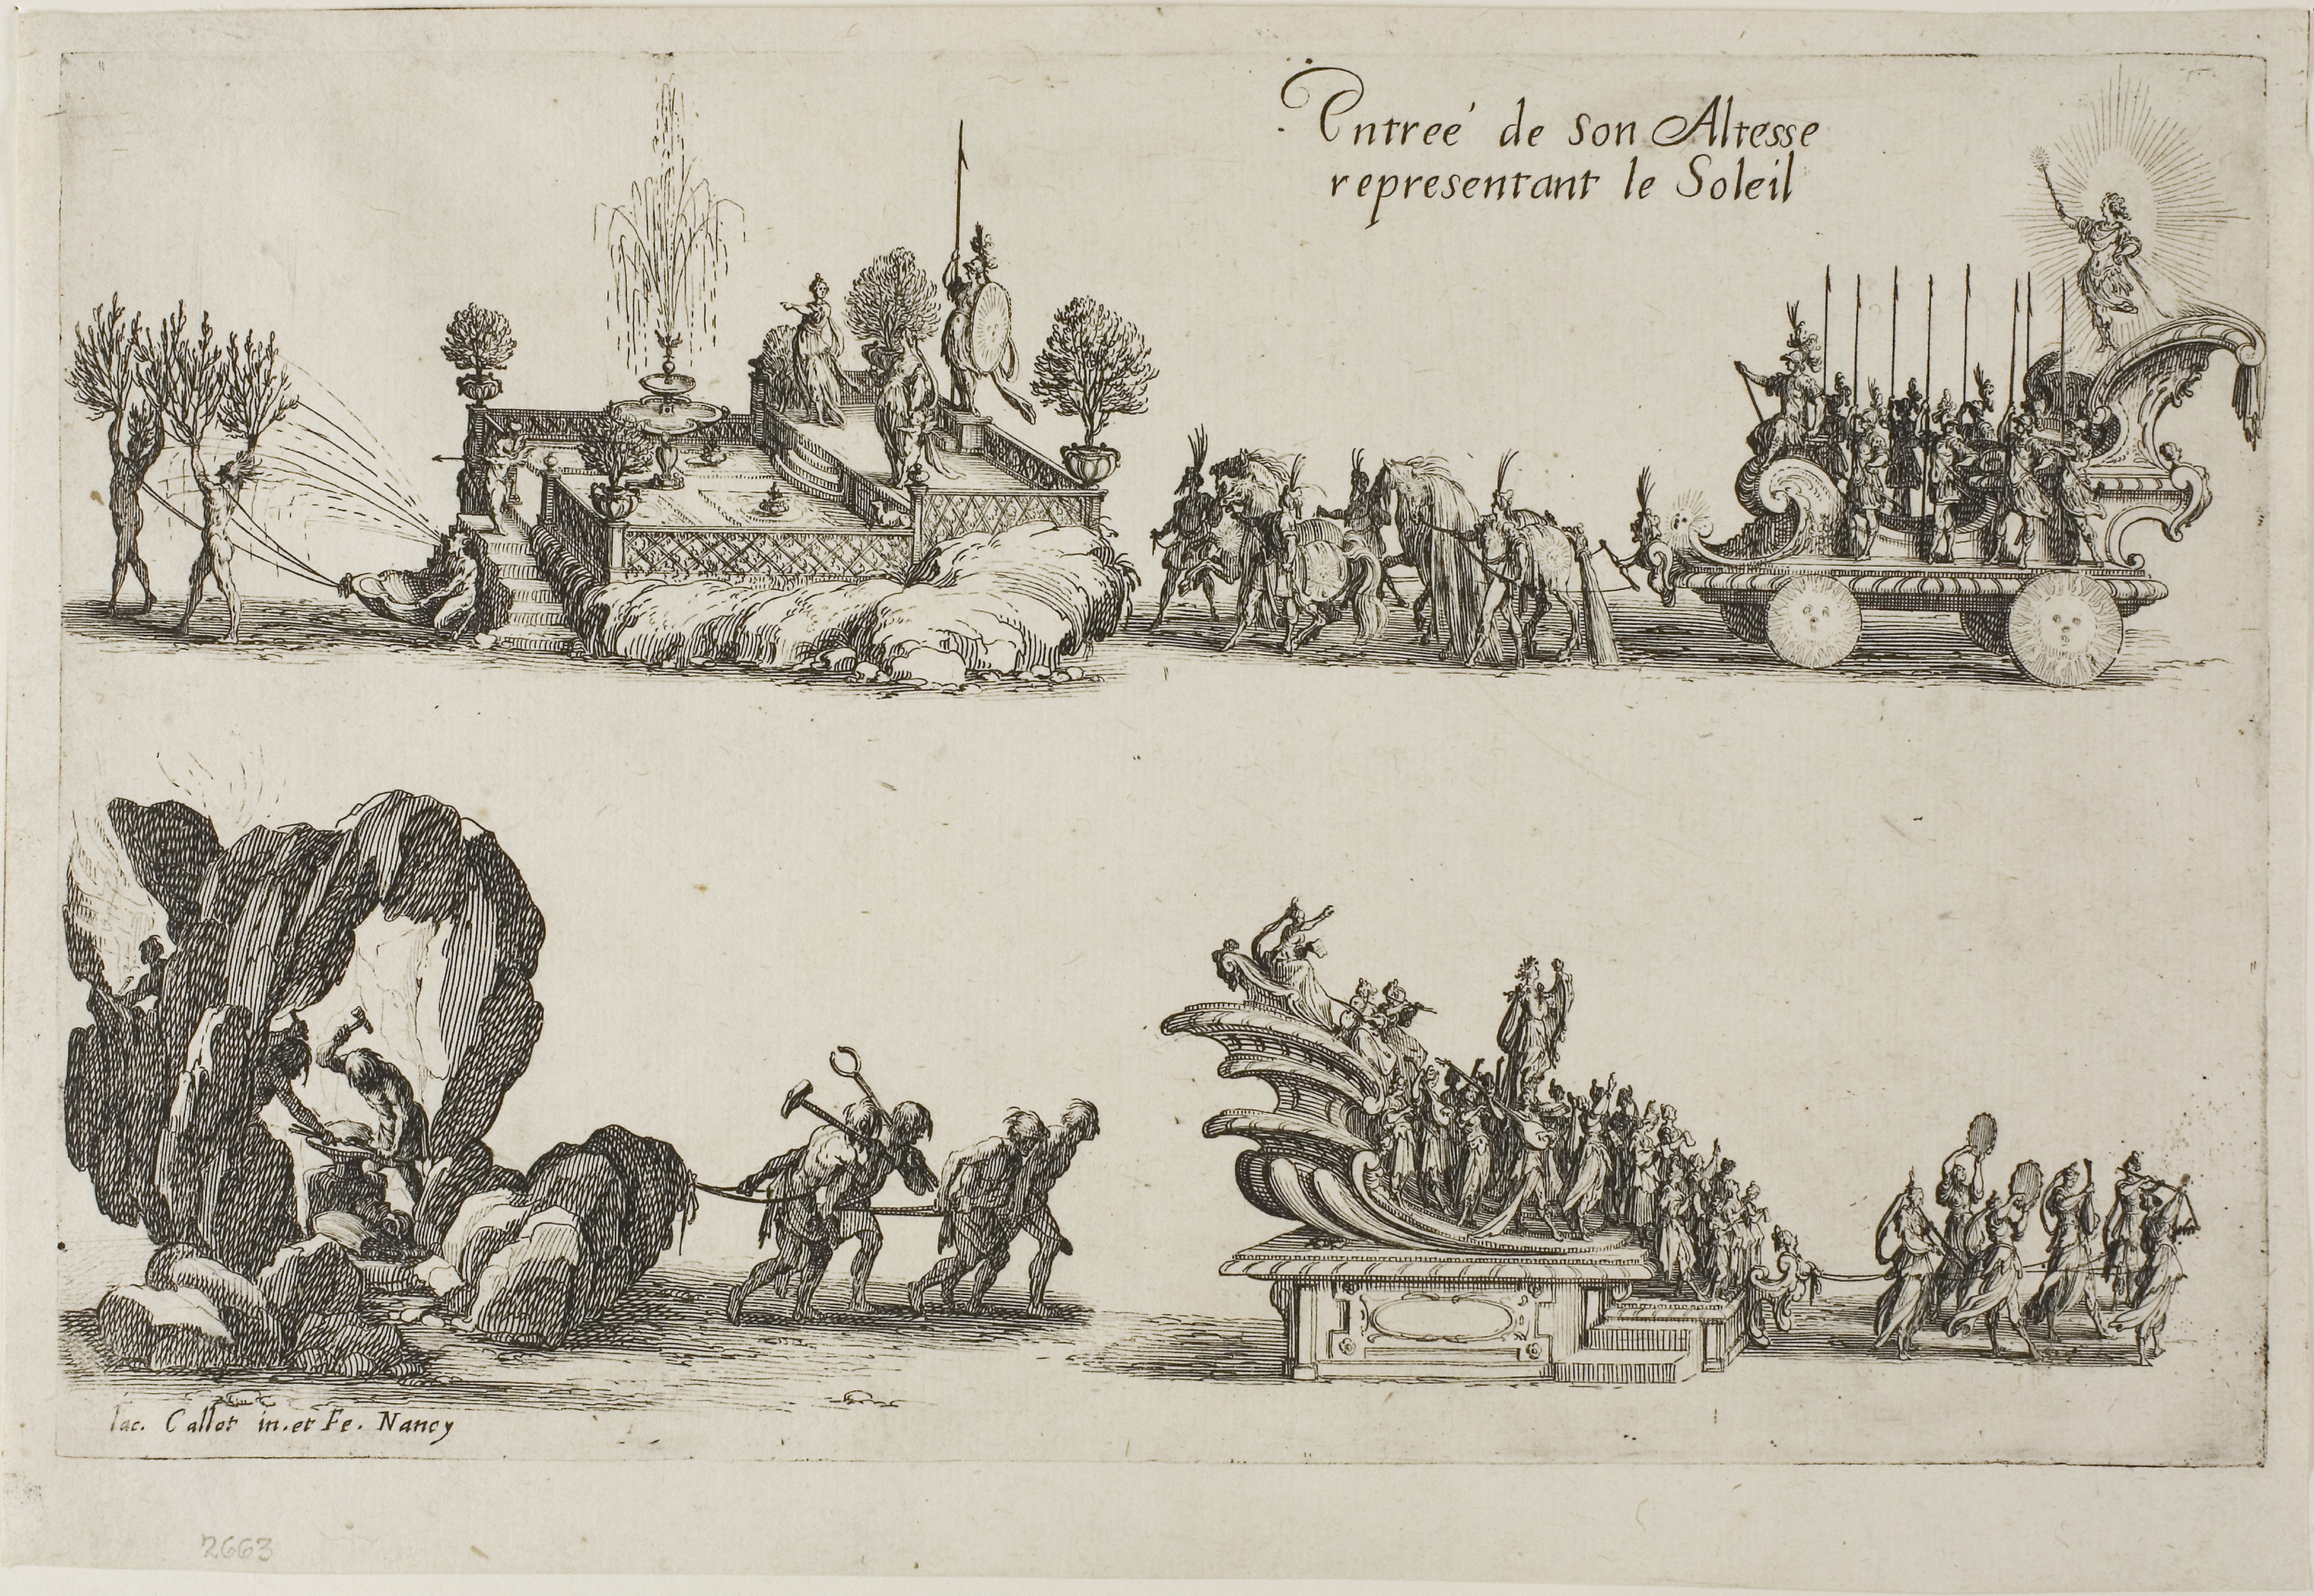
art, history, illustration, tree, drawing, black and white, artwork, visual arts, sketch, font